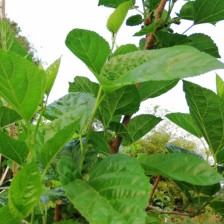
Variety: BlackAustralia